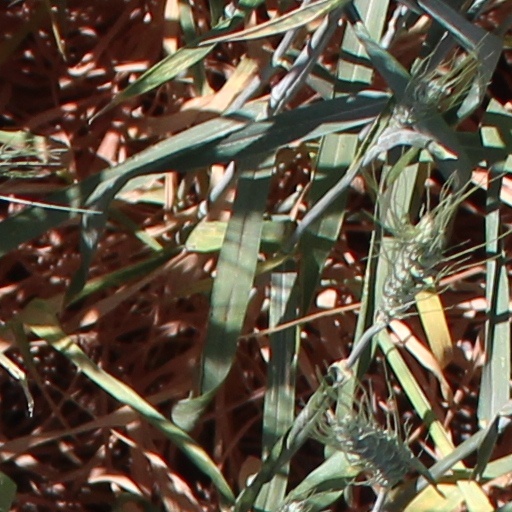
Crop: wheat